Rooftop water tower

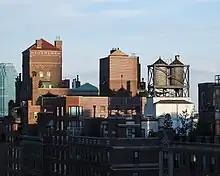
Rooftop water towers atop apartment buildings on East 57th Street in New York City showing differing kinds of tank

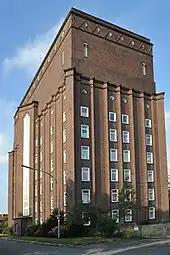
A highrise residential building with integrated water tank in Bremerhaven, Germany

A rooftop water tower is a variant of a water tower, consisting of a water container placed on the roof of a tall building.